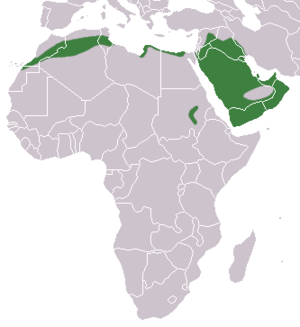
Cette liste commentée recense la mammalofaune du Maroc. Elle répertorie les espèces de mammifères Marocaine actuels et celles qui ont été récemment classifiées comme éteintes à partir de l'Holocène, depuis donc 500 ans. Cette liste comporte 141 espèces réparties en onze ordres et 35 familles, dont neuf sont « en danger critique d'extinction », dix sont « en danger », dix sont « vulnérables », onze sont « quasi menacées » et vingt ont des « données insuffisantes » pour être classées (selon les critères de la liste rouge de l'UICN au niveau mondial).